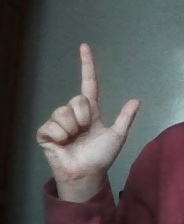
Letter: laam